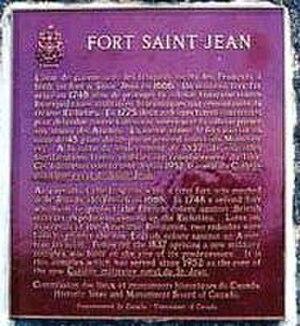
Fort Saint-Jean est un fort situé au Québec sur la rivière Richelieu qui fut construit en 1666 par le Régiment de Carignan-Salières. C'est l'un des plus anciens complexes militaires permanents d'Amérique du Nord : il s'agit en fait, après la ville de Québec, du site ayant connu la plus longue occupation militaire continue en Amérique du Nord. Le fort Saint-Jean a été continuellement occupé par les militaires depuis 1748, date de la construction du second fort, et le cœur de la ville de Saint-Jean-sur-Richelieu s'est développé autour du fort au fil des ans. Le fort Saint-Jean joua un rôle crucial lors de l'invasion américaine de la province de Québec en 1775.